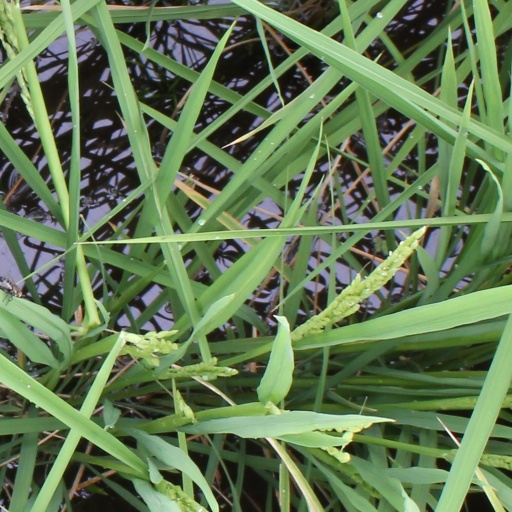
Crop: rice